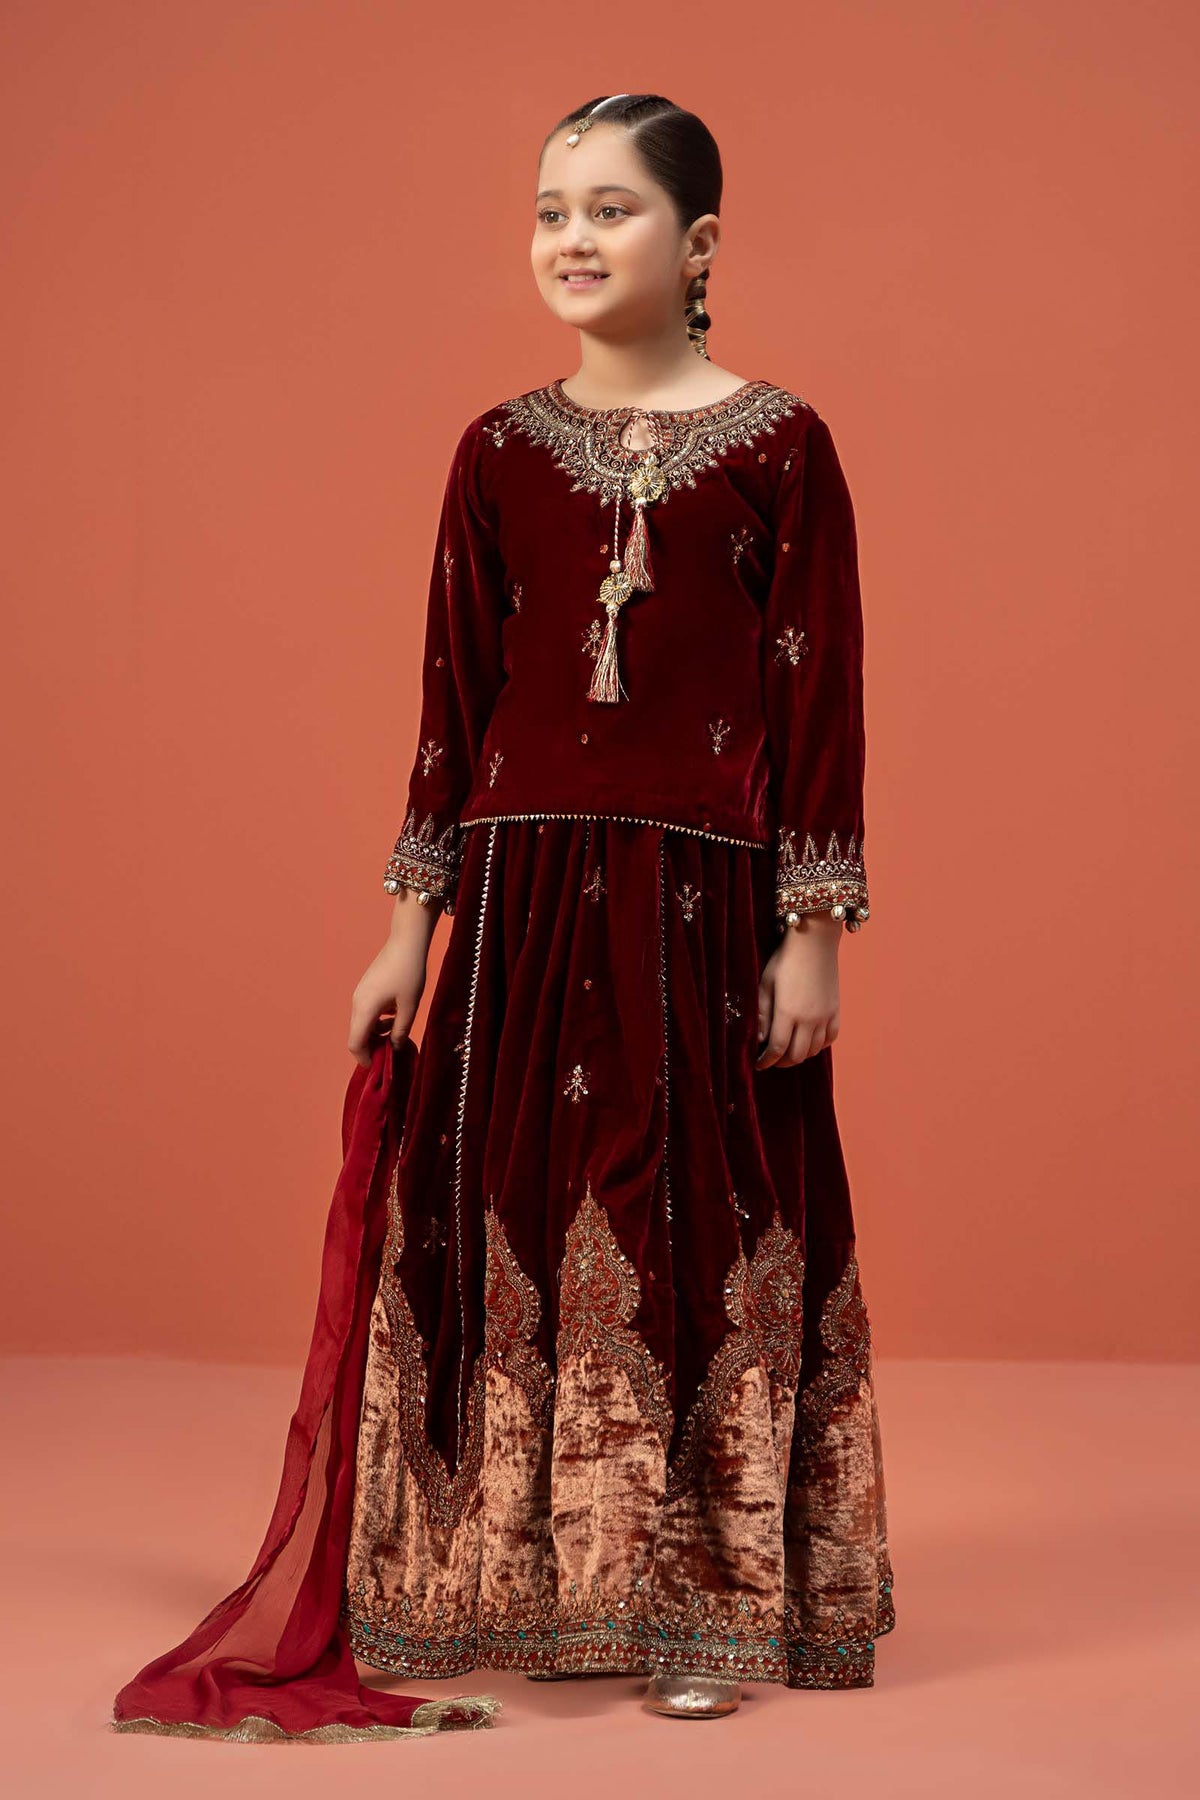
burgundy velvet lehenga set